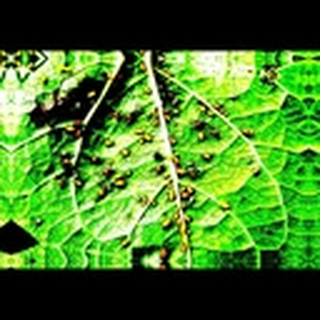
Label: cotton_aphids